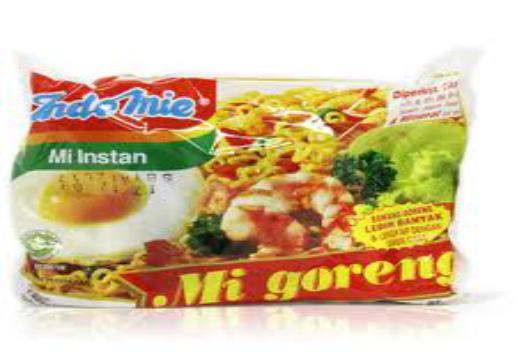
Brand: Indomie Mi goreng
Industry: Food